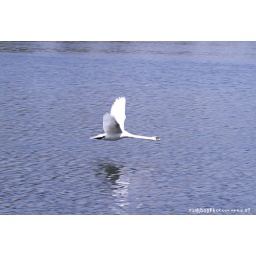
A swan flying over Stourhead lake, it looks like the welcome break sign on motorway services!